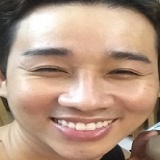
diễn viên Hải Triều